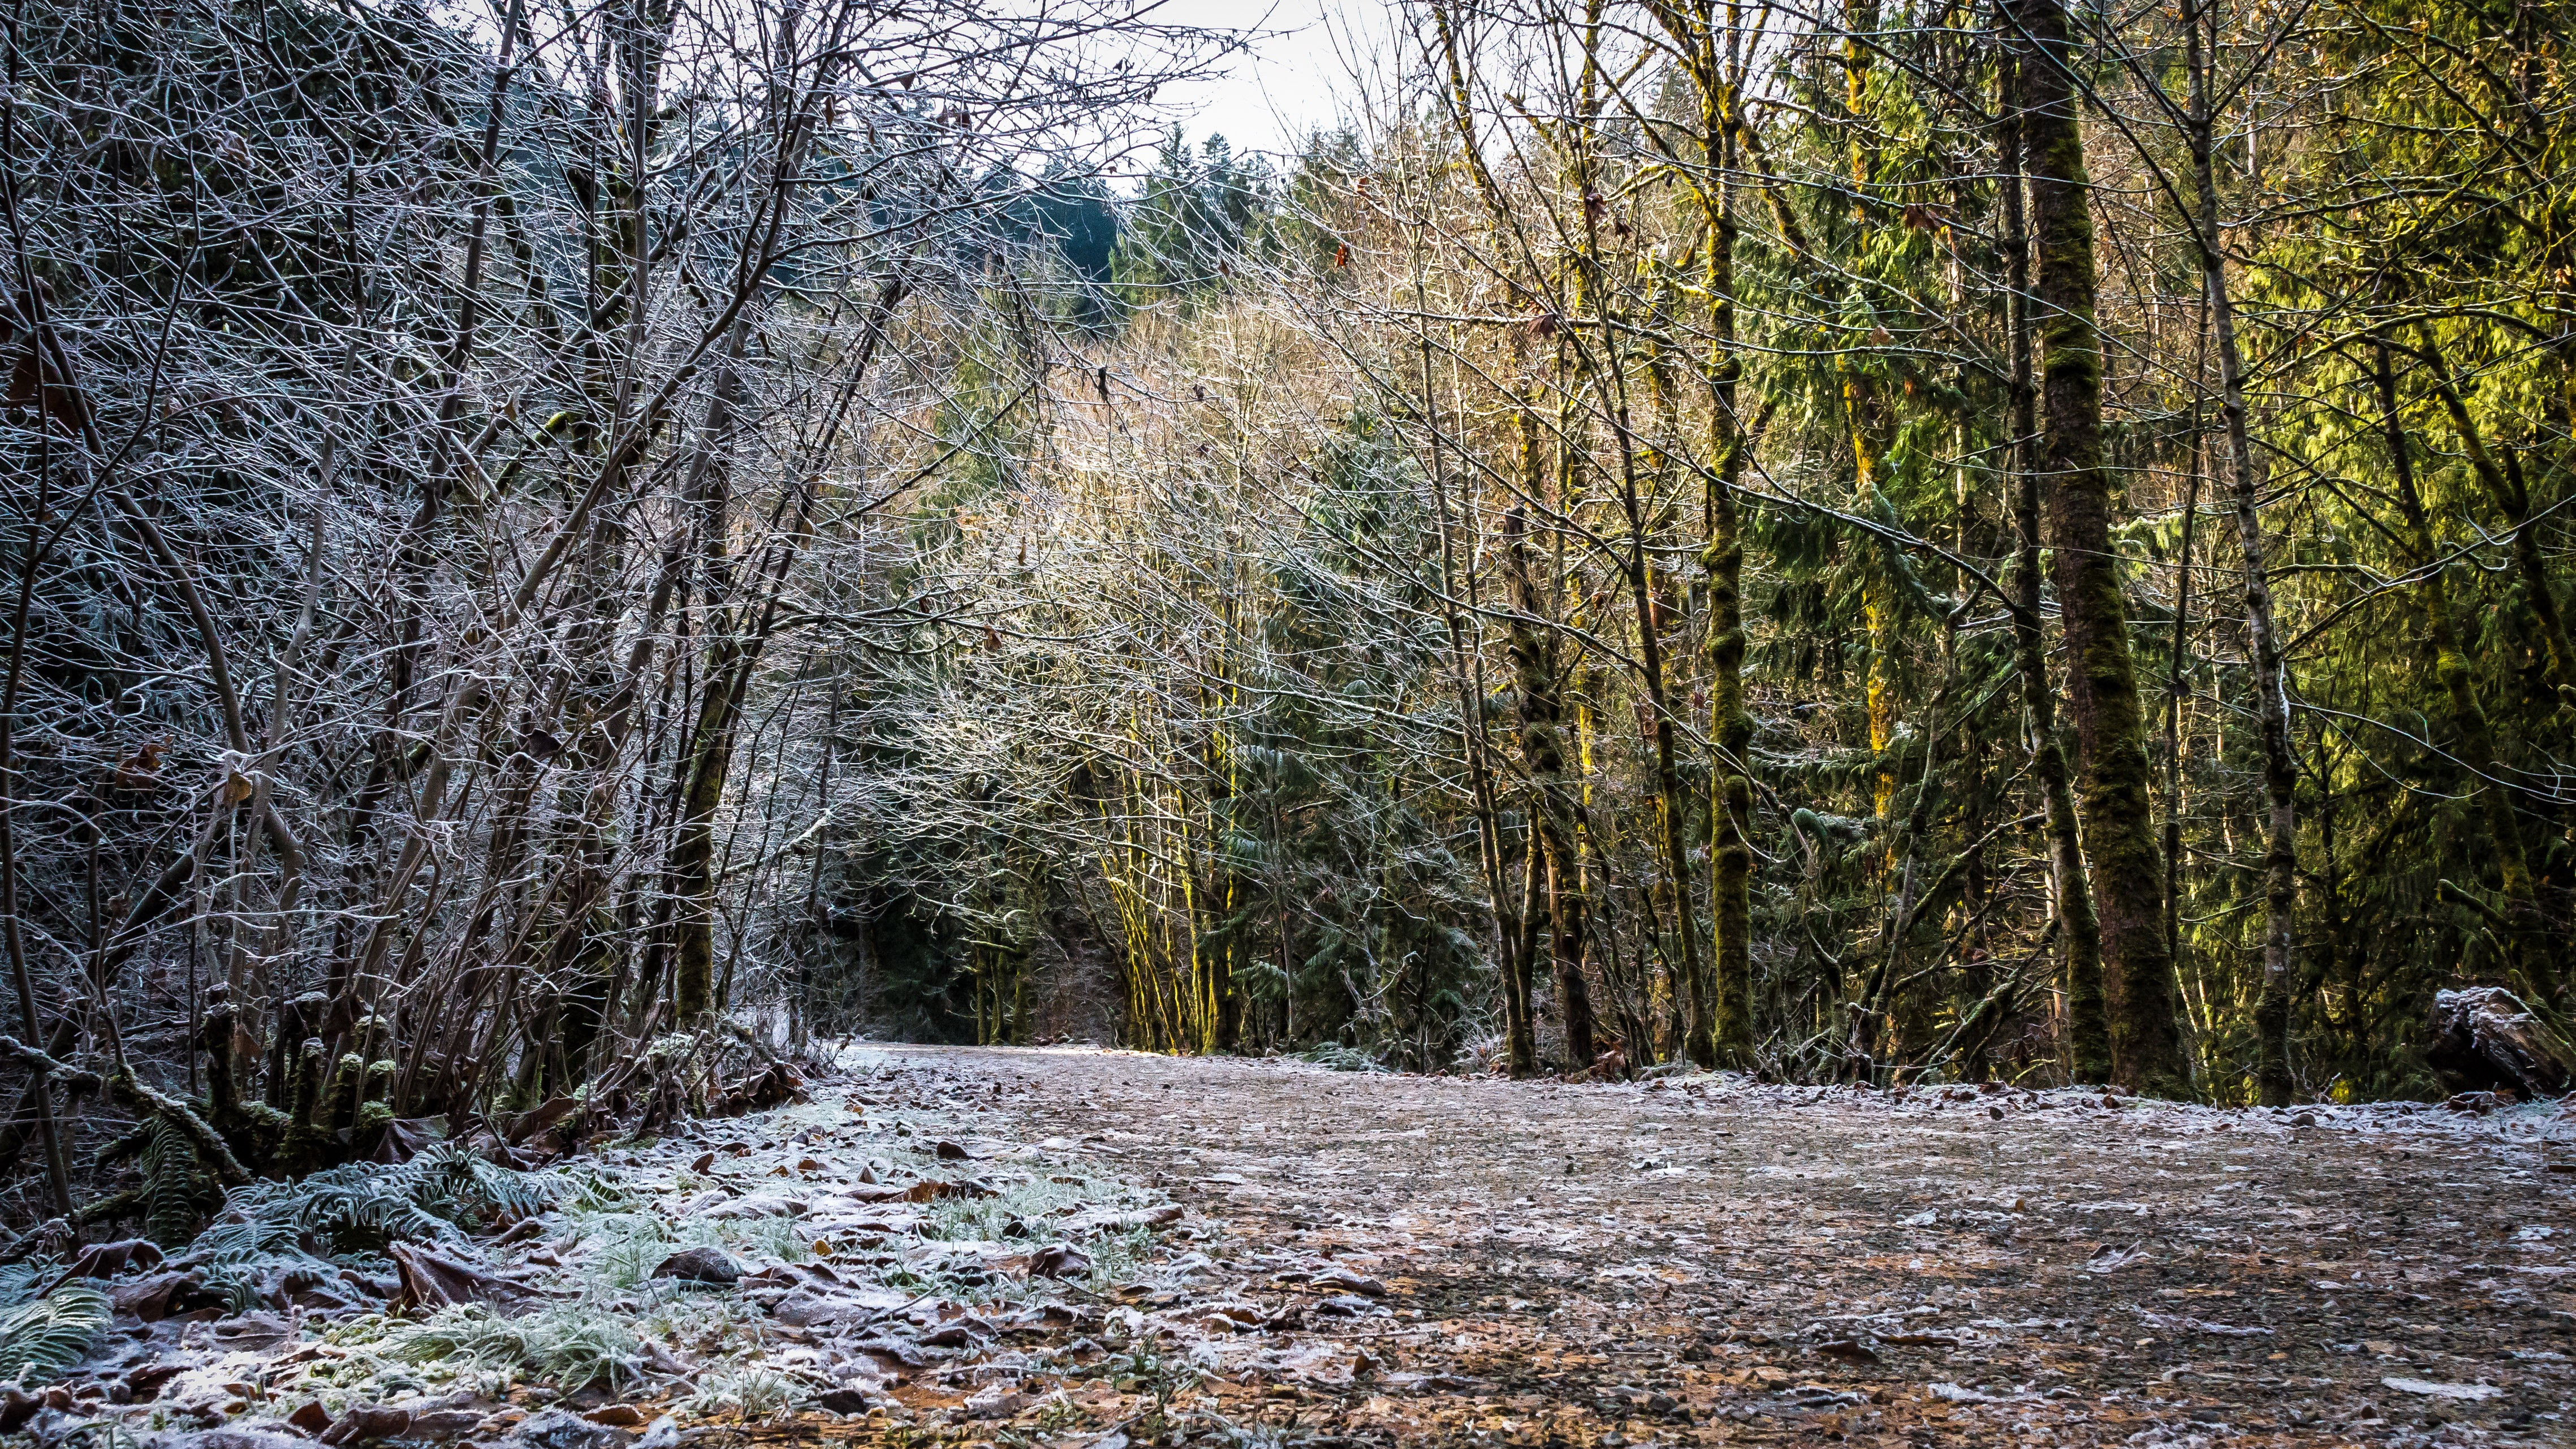
landscape, tree, nature, forest, path, wilderness, snow, winter, plant, trail, sunlight, leaf, frost, stream, ice, autumn, weather, frozen, season, ridge, spruce, deciduous, frosted, woodland, habitat, wintry, ecosystem, biome, natural environment, atmospheric phenomenon, woody plant, temperate broadleaf and mixed forest, temperate coniferous forest